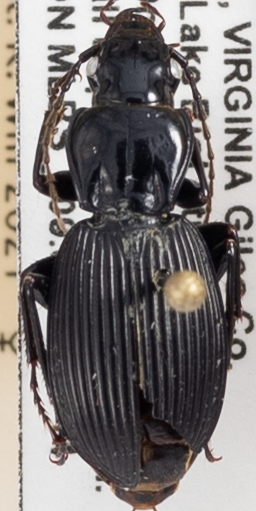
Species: Pterostichus lachrymosus
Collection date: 2020-07-14
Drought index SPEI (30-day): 0.648
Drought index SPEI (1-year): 1.28
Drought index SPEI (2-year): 2.09